Apple Inc.

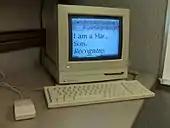
Macintosh LC II

In December 1979, Steve Jobs and Apple employees, including Jef Raskin, visited Xerox PARC, where they observed the Xerox Alto, featuring a graphical user interface (GUI). Apple subsequently negotiated access to PARC's technology, leading to Apple's option to buy shares at a preferential rate. This visit influenced Jobs to implement a GUI in Apple's products, starting with the Apple Lisa. Despite being pioneering as a mass-marketed GUI computer, the Lisa suffered from high costs and limited software options, leading to commercial failure.